Doris Keane

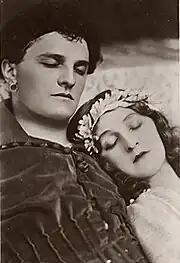
Basil Sydney and Doris Keane as Romeo and Juliet

She married Basil Sydney, 13 years her junior, in 1918; they divorced in 1925. She had one child, Ronda Keane (1915–2008), born in Cannes, France in 1915. Ronda's father was the financier Howard Gould. He acknowledged his paternity but never married Doris. Ronda married Dr , a New York-based thoracic specialist, in 1951.